Reefat Bin-Sattar

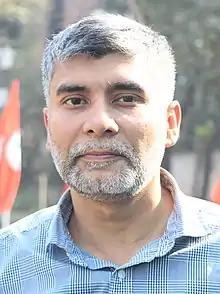
Sattar in 2018

Reefat Bin-Sattar (born 25 July 1974) is a Bangladeshi chess grandmaster.